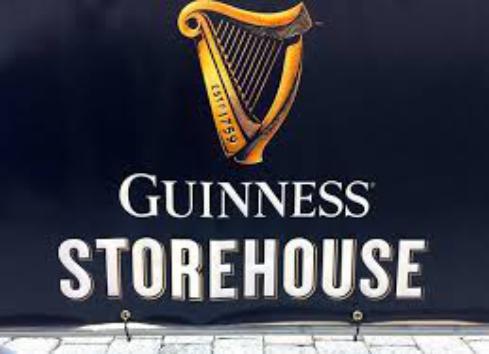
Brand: GUINNESS
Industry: Food